Invicta (locomotive)

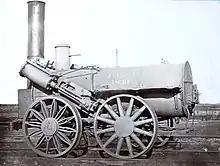
Photograph of ‘’Invicta’’, minus its tender

Initial operations using ‘’Invicta’’ saw it routed along the northern two miles of the Canterbury & Whitstable line; however, it soon became apparent that the locomotive lacked the power at any speed to haul trains up the steep incline along Church Street when departing Whitstable. An alternative working practice was adopted to address this power shortage, starting in 1832; instead, trains were pulled up the incline using a stationary engine, which was reportedly capable of generating up to , that was positioned at the top of the slope, while ‘’Invicta’’ was restricted to work the of track at South Street, which was relatively level.